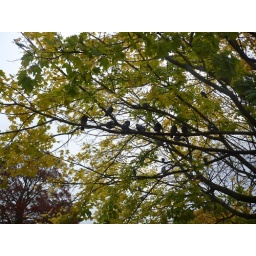
not walking under &lt;i&gt;that&lt;/i&gt; tree